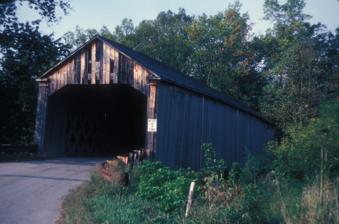
Building: Sanderson Covered Bridge
Country: United States of America
Year built: 1838
United States historic place Sanderson Covered Bridge U.S. National Register of Historic Places Show map of Vermont Show map of the United States Location Pearl St., west of Brandon, Vermont Coordinates 43°47′22″N 73°6′45″W / 43.78944°N 73.11250°W / 43.78944; -73.11250 Area 1 acre (0.40 ha) Built c. 1840 ( 1840 ) Architectural style Town lattice truss NRHP reference No. 74000258 Added to NRHP June 13, 1974 The Sanderson Covered Bridge is a historic covered bridge , which carries Pearl Street over Otter Creek in Brandon, Vermont .  Built about 1840, it is one of Vermont's oldest covered bridges, and is the only remaining 19th century bridge in Brandon.  It was listed on the National Register of Historic Places in 1974. Description and history The Sanderson Covered Bridge is located about 1.3 miles (2.1 km) west of Brandon's village center, on Pearl Street, a secondary road providing access to Brandon's west side and neighboring Sudbury .  The bridge is a single-span Town lattice truss, with a truss length of 123 feet (37 m) and a total structure length of 131.5 feet (40.1 m).  The bridge rests on abutments built out of marble slabs reinforced with concrete.  It has a roadway width of 18 feet (5.5 m) and a total width of 21.5 feet (6.6 m).  The exterior is finished in vertical board siding, and its portals are framed by crude pilasters .  The road deck is wooden, and laminated beams have been attached to the underside of the structure for added strength. The bridge was built about 1840, and was one of two surviving covered bridges in Brandon when it was listed on the National Register of Historic Places . The Dean Covered Bridge , Brandon's other 19th-century covered bridge, was destroyed by an arsonist in 1986. See also National Register of Historic Places listings in Rutland County, Vermont List of bridges on the National Register of Historic Places in Vermont List of Vermont covered bridges References